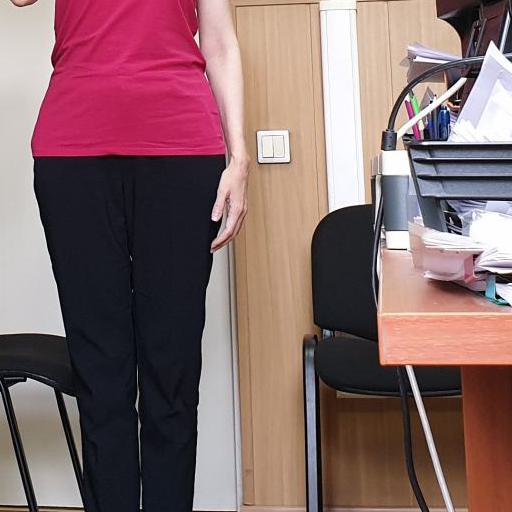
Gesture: no_gesture